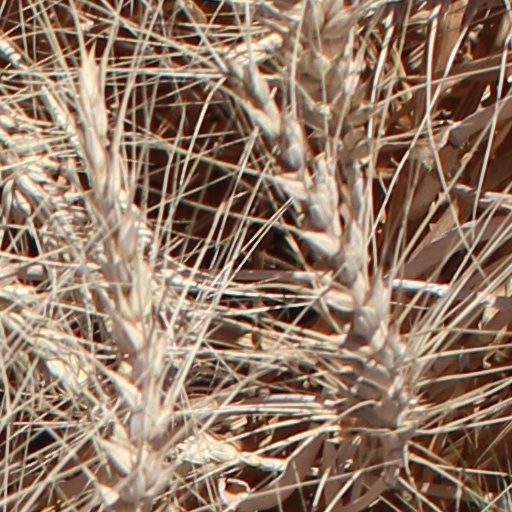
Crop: wheat